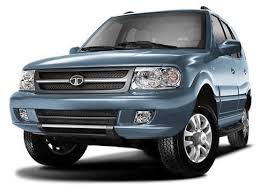
Label: noambulance